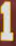
Number: 1